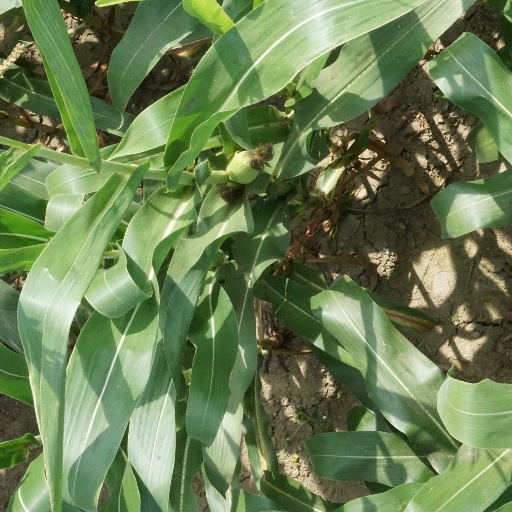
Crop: maize; corn